Arancini
Also known as:
ar - Arabic: أرانشيني
bar - Bavarian: Arancino
bg - Bulgarian: Аранчино
ca - Catalan: Arancino
cs - Czech: Arancini
de - German: Arancino
eo - Esperanto: Aranĉinoj
es - Spanish: Arancini
eu - Basque: Arancinu
fa - Persian: آرانچینو
fr - French: Arancini
gl - Galician: Arancino
he - Hebrew: ארנצ'יני
hu - Hungarian: Arancini
hy - Armenian: Արանչինի
id - Indonesian: Arancini
it - Italian: Arancino
ja - Japanese: アランチーニ
jv - Javanese: Arancini
ko - Korean: 아란치니
lb - Luxembourgish: Arancini
lmo - Lombard: Arancin
lt - Lithuanian: Arančinai
mk - Macedonian: Аранчини
ml - Malayalam: അരൻസിനി
nb - Norwegian Bokmål: Arancini
nl - Dutch: Arancini
pl - Polish: Arancini
pt - Portuguese: Arancino
ru - Russian: Аранчини
scn - Sicilian: Arancinu
sr - Serbian: Аранцини
sv - Swedish: Arancini
tr - Turkish: Arancini
uk - Ukrainian: Аранчині
uz - Uzbek: Aranchini
Category: rice (rice ball)
Cuisine: Italian
Associated cuisines: Italian
Area: Sicily
Countries: Italy
Region: Southern Europe

The dish consists of rice balls that are stuffed, coated with breadcrumbs, and deep-fried. Common fillings include ragù made with slow-cooked meat and tomato sauce, mozzarella or caciocavallo cheese, and peas. Another variation is filled with ham, mozzarella, or béchamel sauce.

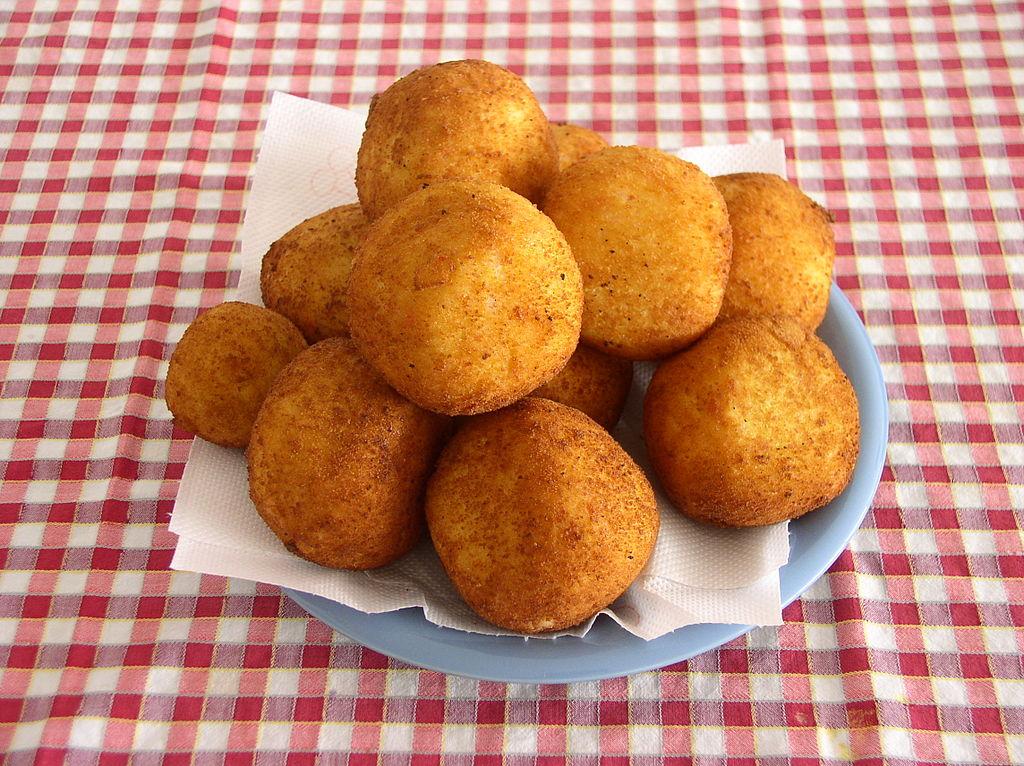
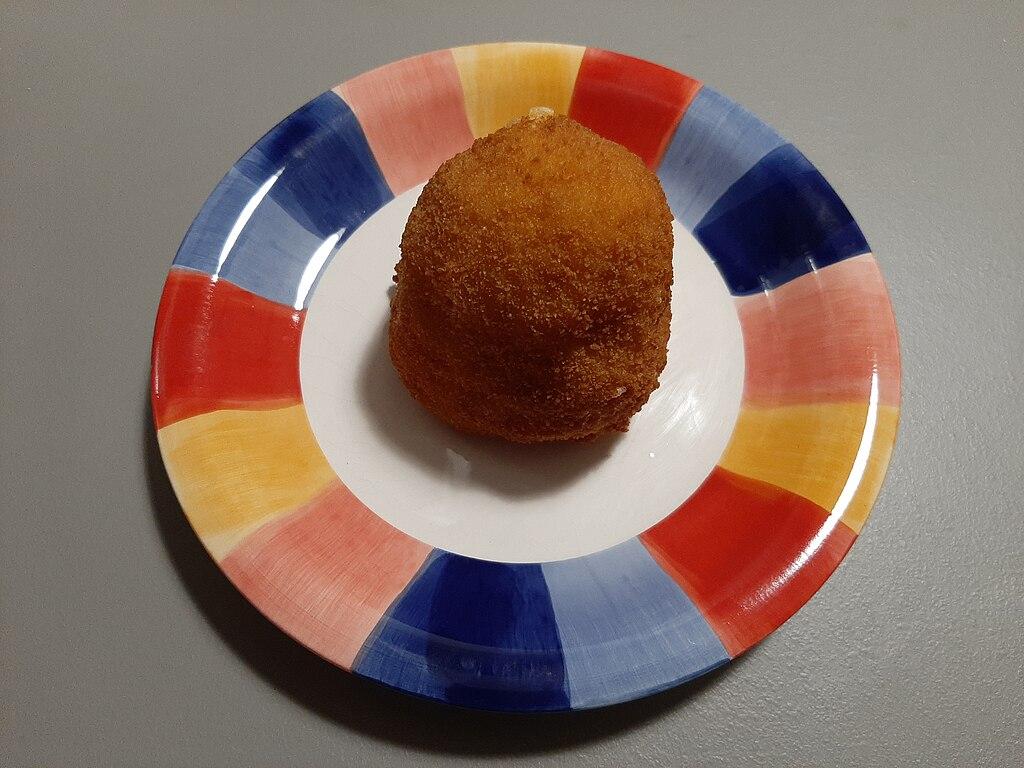
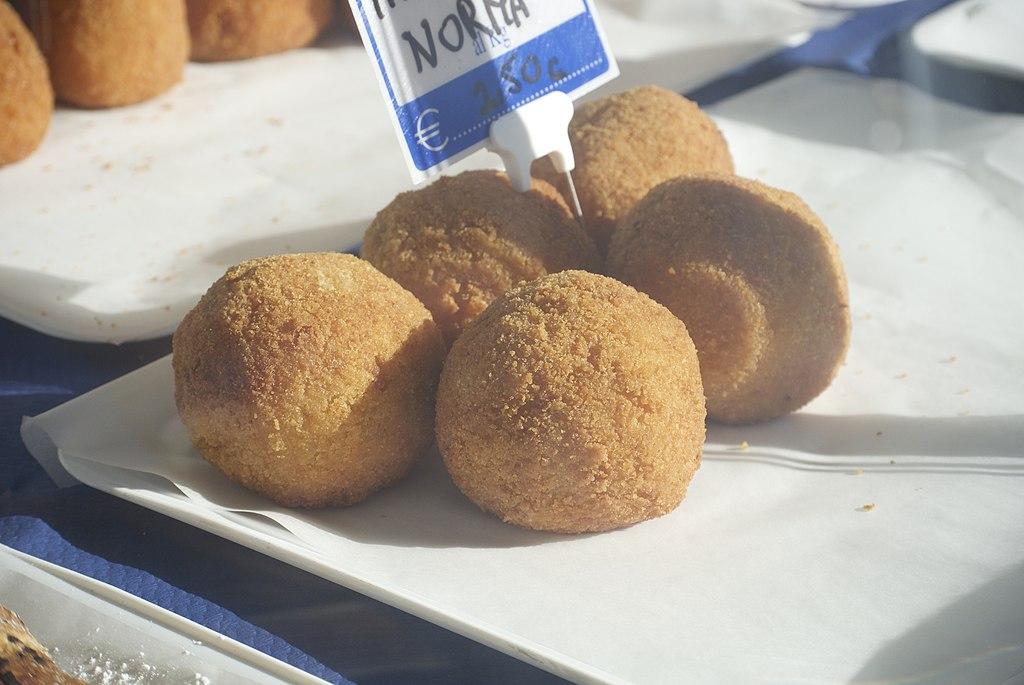
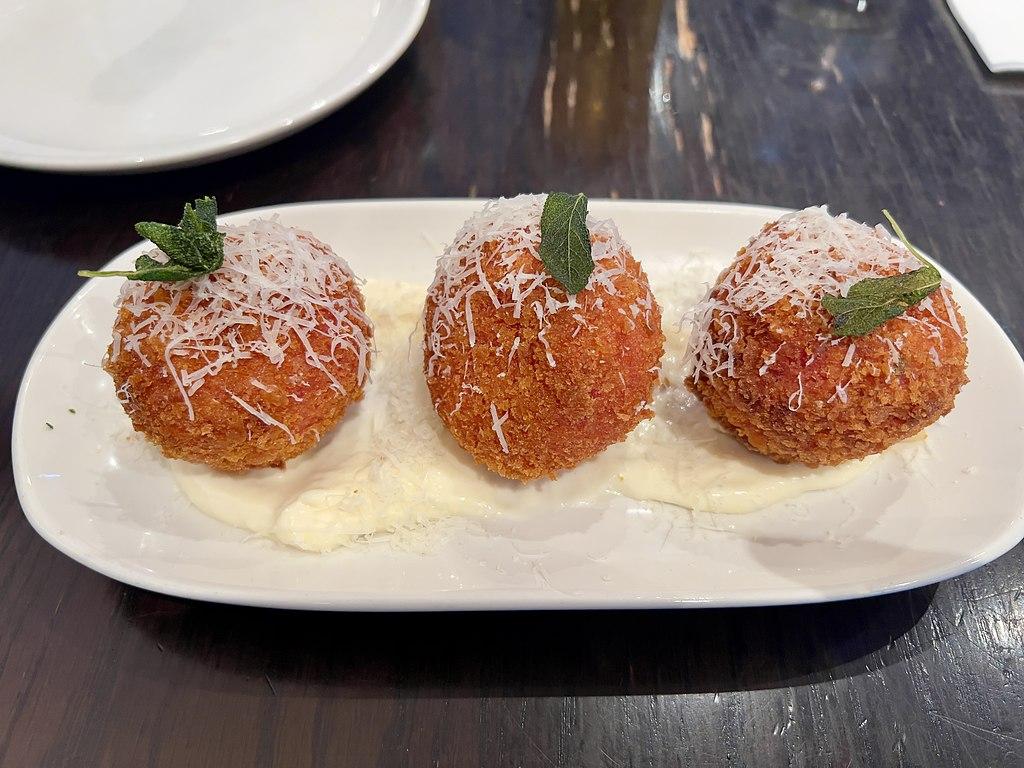
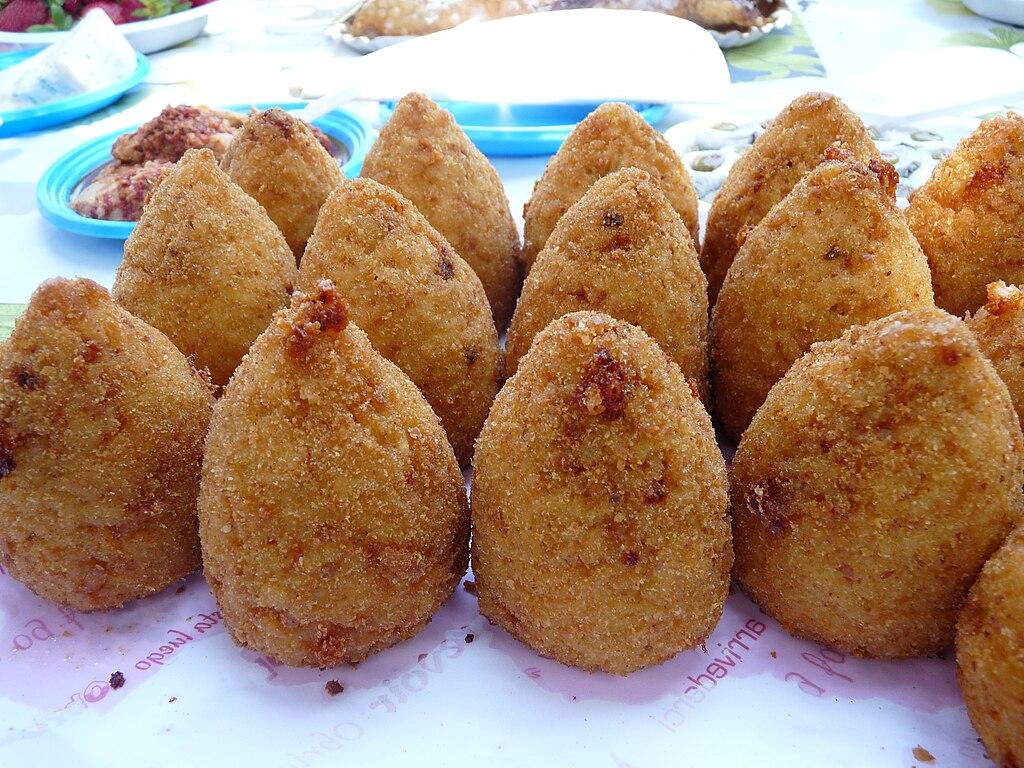